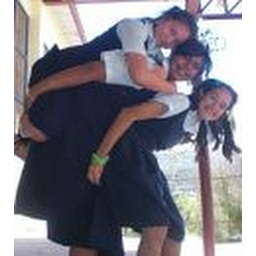
well what can i say i am strong ....haha just kidding they were standing in some rocks